BRM P115

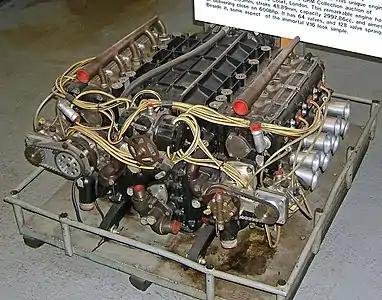
the BRM Type 75 H16 engine fitted in the P115

The P115 first appeared at the Dutch Grand Prix (along with the new Brabham BT24 and Lotus 49) but was not raced until the German Grand Prix at the Nürburgring. Stewart tended to go well at the Nürburgring and managed to qualify the car on the front row with the third fastest time of 8:15.2. Having dropped to seventh after the start Stewart managed to work his way back to third by lap 5 when his race was terminated by the same differential failure that had affected Spence's P83 earlier in the race.